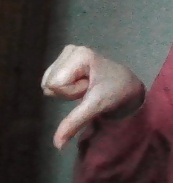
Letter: waw